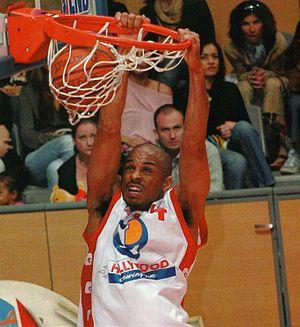
L'Élan sportif chalonnais est un club professionnel français de basket-ball appartenant à l'élite du championnat de France. Il est basé dans la ville de Chalon-sur-Saône en Saône-et-Loire. Le club évolue actuellement au Colisée, une salle d'une capacité de 4 000 places assises depuis 2001 puis 5 000 places assises en 2012 puis 4 948 places en 2015 et finalement 4 540 places en 2017. Auparavant, l'Élan chalonnais jouait à la Maison des sports depuis 1970.
Stanley Jackson, né le 14 octobre 1970 à Tuskegee, est un joueur de basket-ball français d'origine américaine.